Bernt Notke

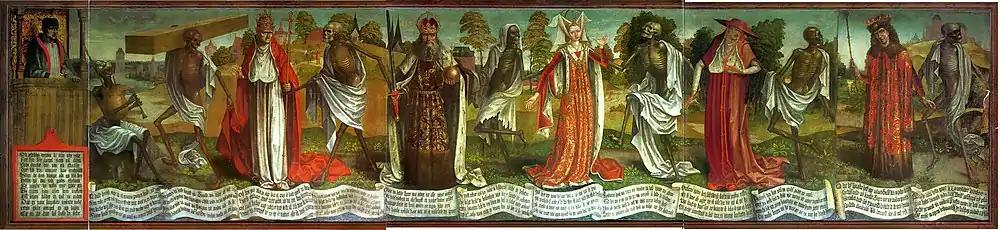
The Tallinn "Danse Macabre" showing left to right human figures representing the Pope, the Emperor, a Queen, a Cardinal, and a King

In 1470 – 1478, Notke executed a very large sculpture group, a so-called triumphal cross (in English sometimes referred to as a rood) for display in Lübeck Cathedral. It consists of a total of 72 sculptures and is made of oak wood; dendrochronology has confirmed that the wood comes from oak trees felled near Lübeck c. 1470. The ensemble has been praised for its realism, monumentality and expressiveness. The patron ordering the art-piece was bishop Albert Krummedik. Notke and his workshop also executed an elaborate gallery in Lübeck Cathedral, ordered by the mayor of Lübeck .